Assumption College Samutprakarn

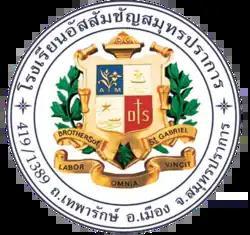
“ Your Child’s Success and Happiness is ACSP’s Goal ”

Assumption College Samutprakarn (formerly Assumption College Samrong ) is a private Catholic school in Samut Prakan Province, Thailand. The school was founded and run by the Brothers of St. Gabriel since 1979 as the thirteenth educational institution of the congregation. The school provides education to students from grade 1 through 12.